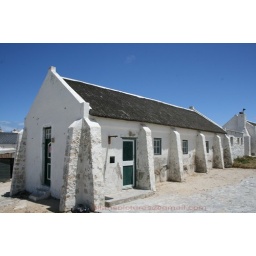
One of the many white buildings in the seaside village of Arniston, Cape Overberg, South Africa